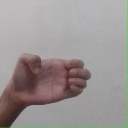
अक्षर: ख